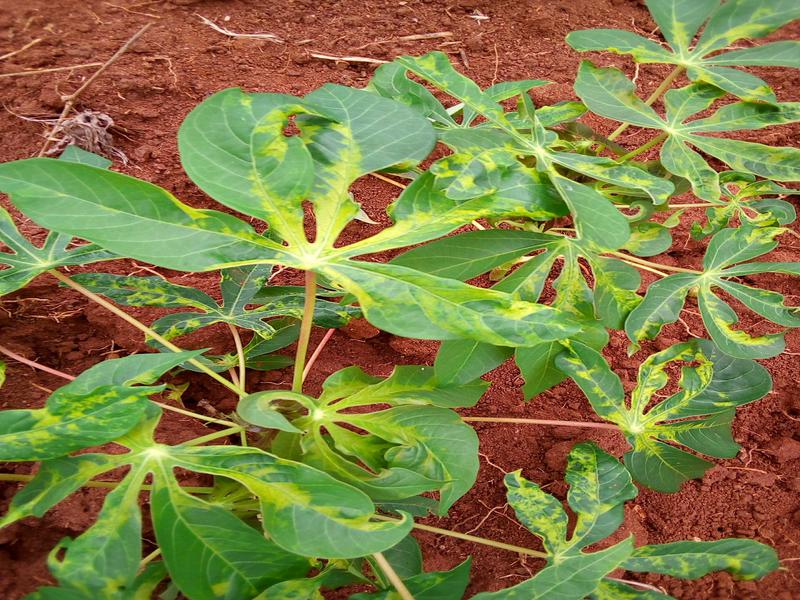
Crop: cassava
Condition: mosaic_disease